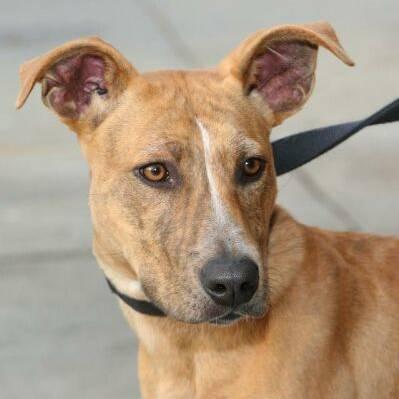
dog